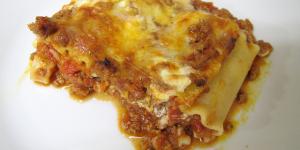
lasagna de carne